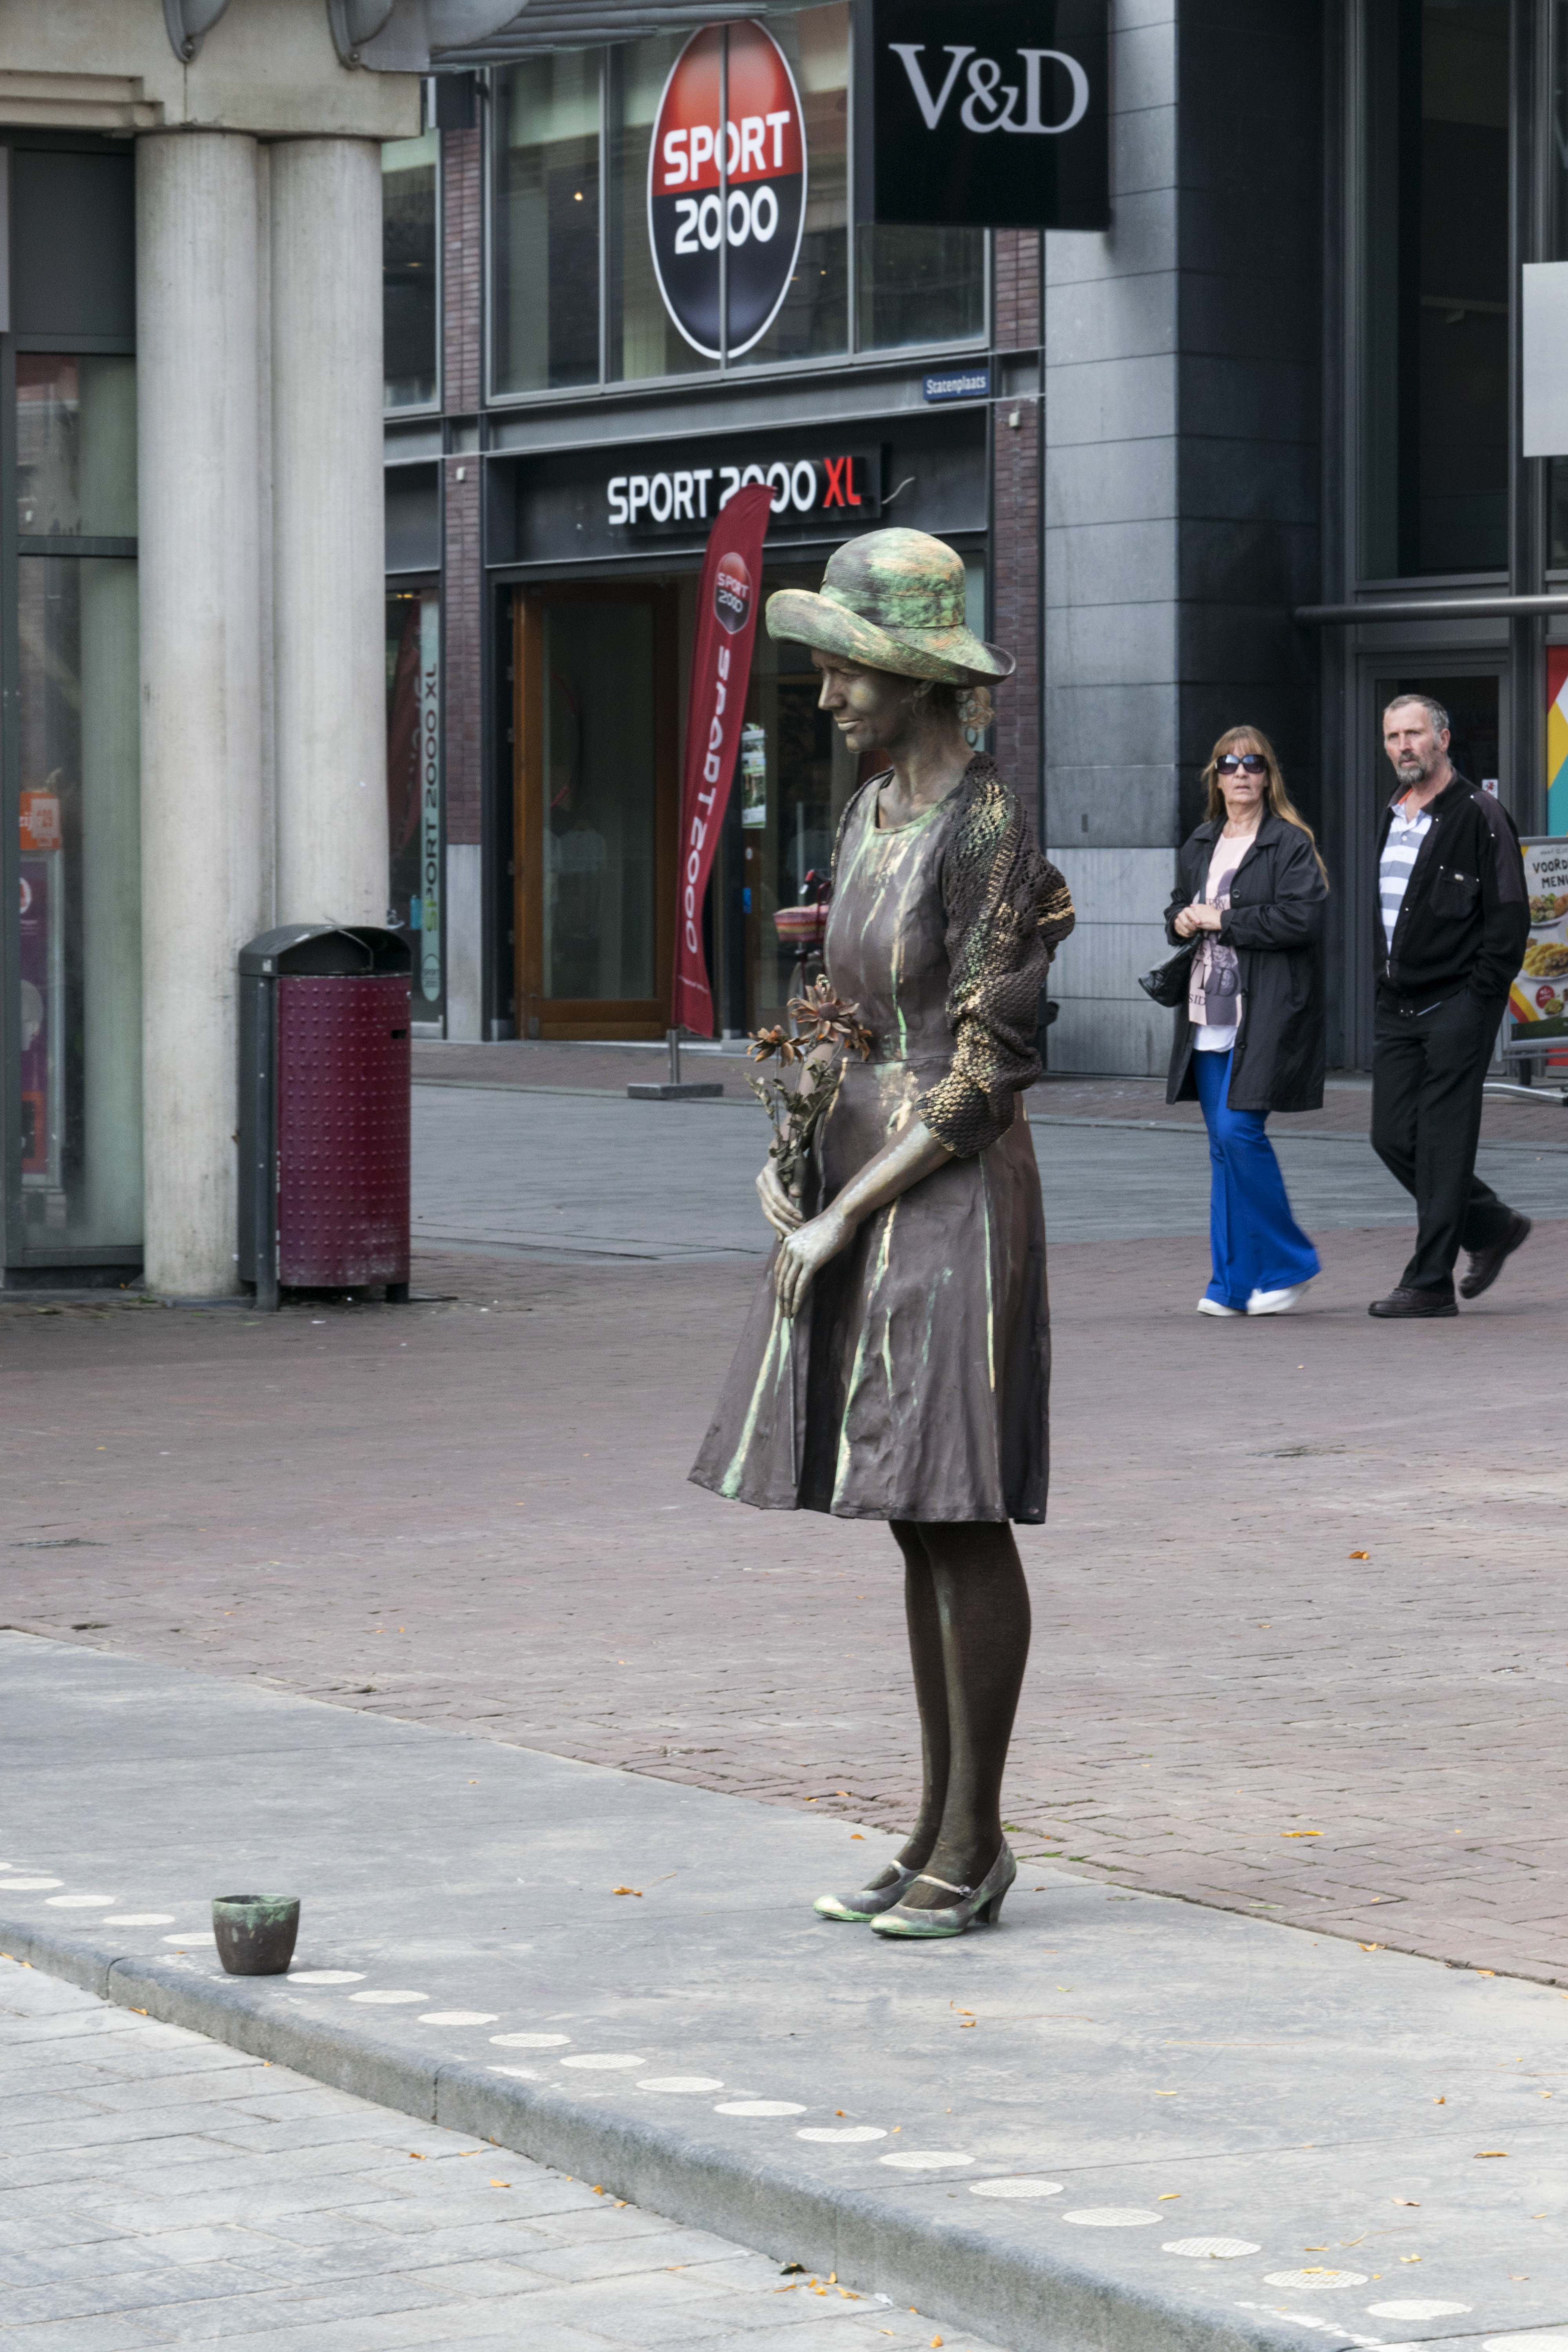
pedestrian, road, street, urban, photo, fashion, nikon, clothing, 2015, holland, nederland, netherlands, infrastructure, dutch, outdoorphotography, picture, photograph, fotos, foto, urbanphotography, costume, oktober, paulvandevelde, pdvandevelde, padagudaloma, dordrecht, nederlandinfotos, eventphotography, evenementenfotografie, urbanfotografie, pvdvfotografie, pdvandeveldedordrecht, nederlandsefotografie, dutchphotogaraphy, totallydutch, fotografienederland, hollandsefotografie, fotografieholland, livingstatue, statenplein, keramiekmarkt, evenementfotografie, gwentalsma, bloemendame